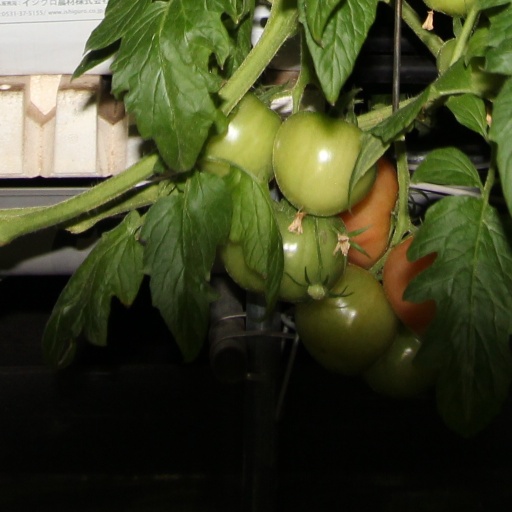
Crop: tomato